Charles Burleigh

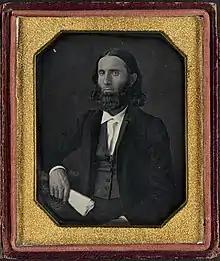
Charles Calistus Burleigh, 1845–1850. Print Department Collection., Boston Public Library

Burleigh was drawn into abolitionist work because of the racist persecution and harassment of Prudence Crandall when she tried to open a school for educating young Black women in Canterbury, Connecticut. Burleigh wrote an article denouncing the actions of the Connecticut authorities for a newspaper called "The Genius of Temperance," which led to him being asked in 1833 to be the editor of a fledgling newspaper "The Unionist", out of Brooklyn, Connecticut (home of Crandall's supporter Samuel May).